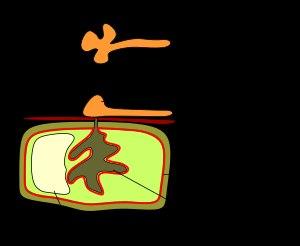
L'appressorium est un système utilisé par les champignons parasites ou symbiotiques pour pénétrer dans une cellule hôte :
Un haustorium ou haustorie est un organe d'une plante ou d'un champignon parasite biotrophe, qui s'insère dans les tissus de la plante hôte, pour absorber l'eau et les nutriments contenus dans les cellules.